Jurickson Profar

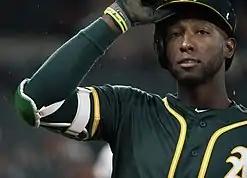
Profar with the Athletics in 2019

On August 31, 2012, Profar was called up to the Rangers as major league rosters expanded and as a possible postseason addition. He is the first player born in 1993 to play in the majors and was the youngest player active in the major leagues. In his major league debut, Profar started at second base in place of Ian Kinsler, who was out due to back stiffness, and hit a home run off of Zach McAllister in his first major league at bat. He then later doubled in his second at-bat, and went 2-for-4 for the game. In nine games, Profar batted .176 with a home run and two RBIs while playing five games at second base and three games at shortstop.